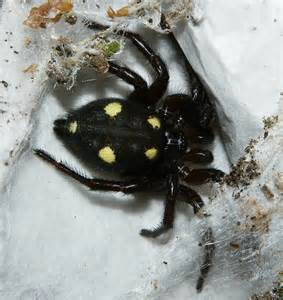
Label: ragno